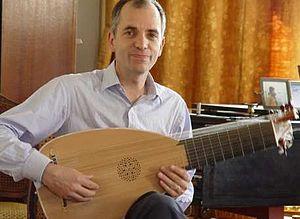
Louis Pernot luthiste
Louis Pernot, né en 1959 à Paris, est un pasteur et théologien de l'Église protestante unie de France. Il est aussi luthiste, spécialiste du baroque français.